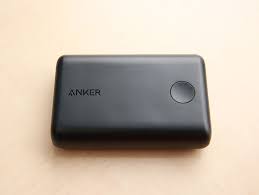
Waste category: battery